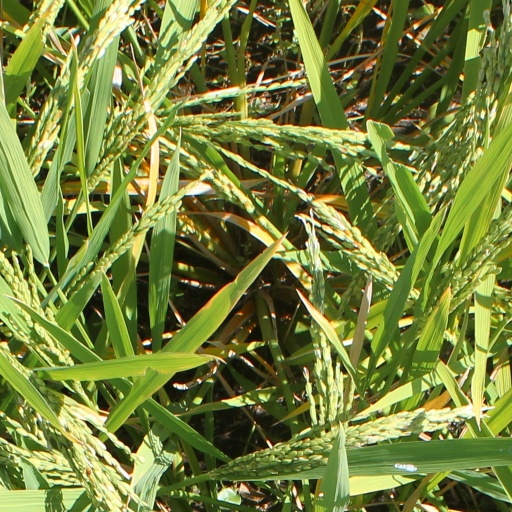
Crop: rice